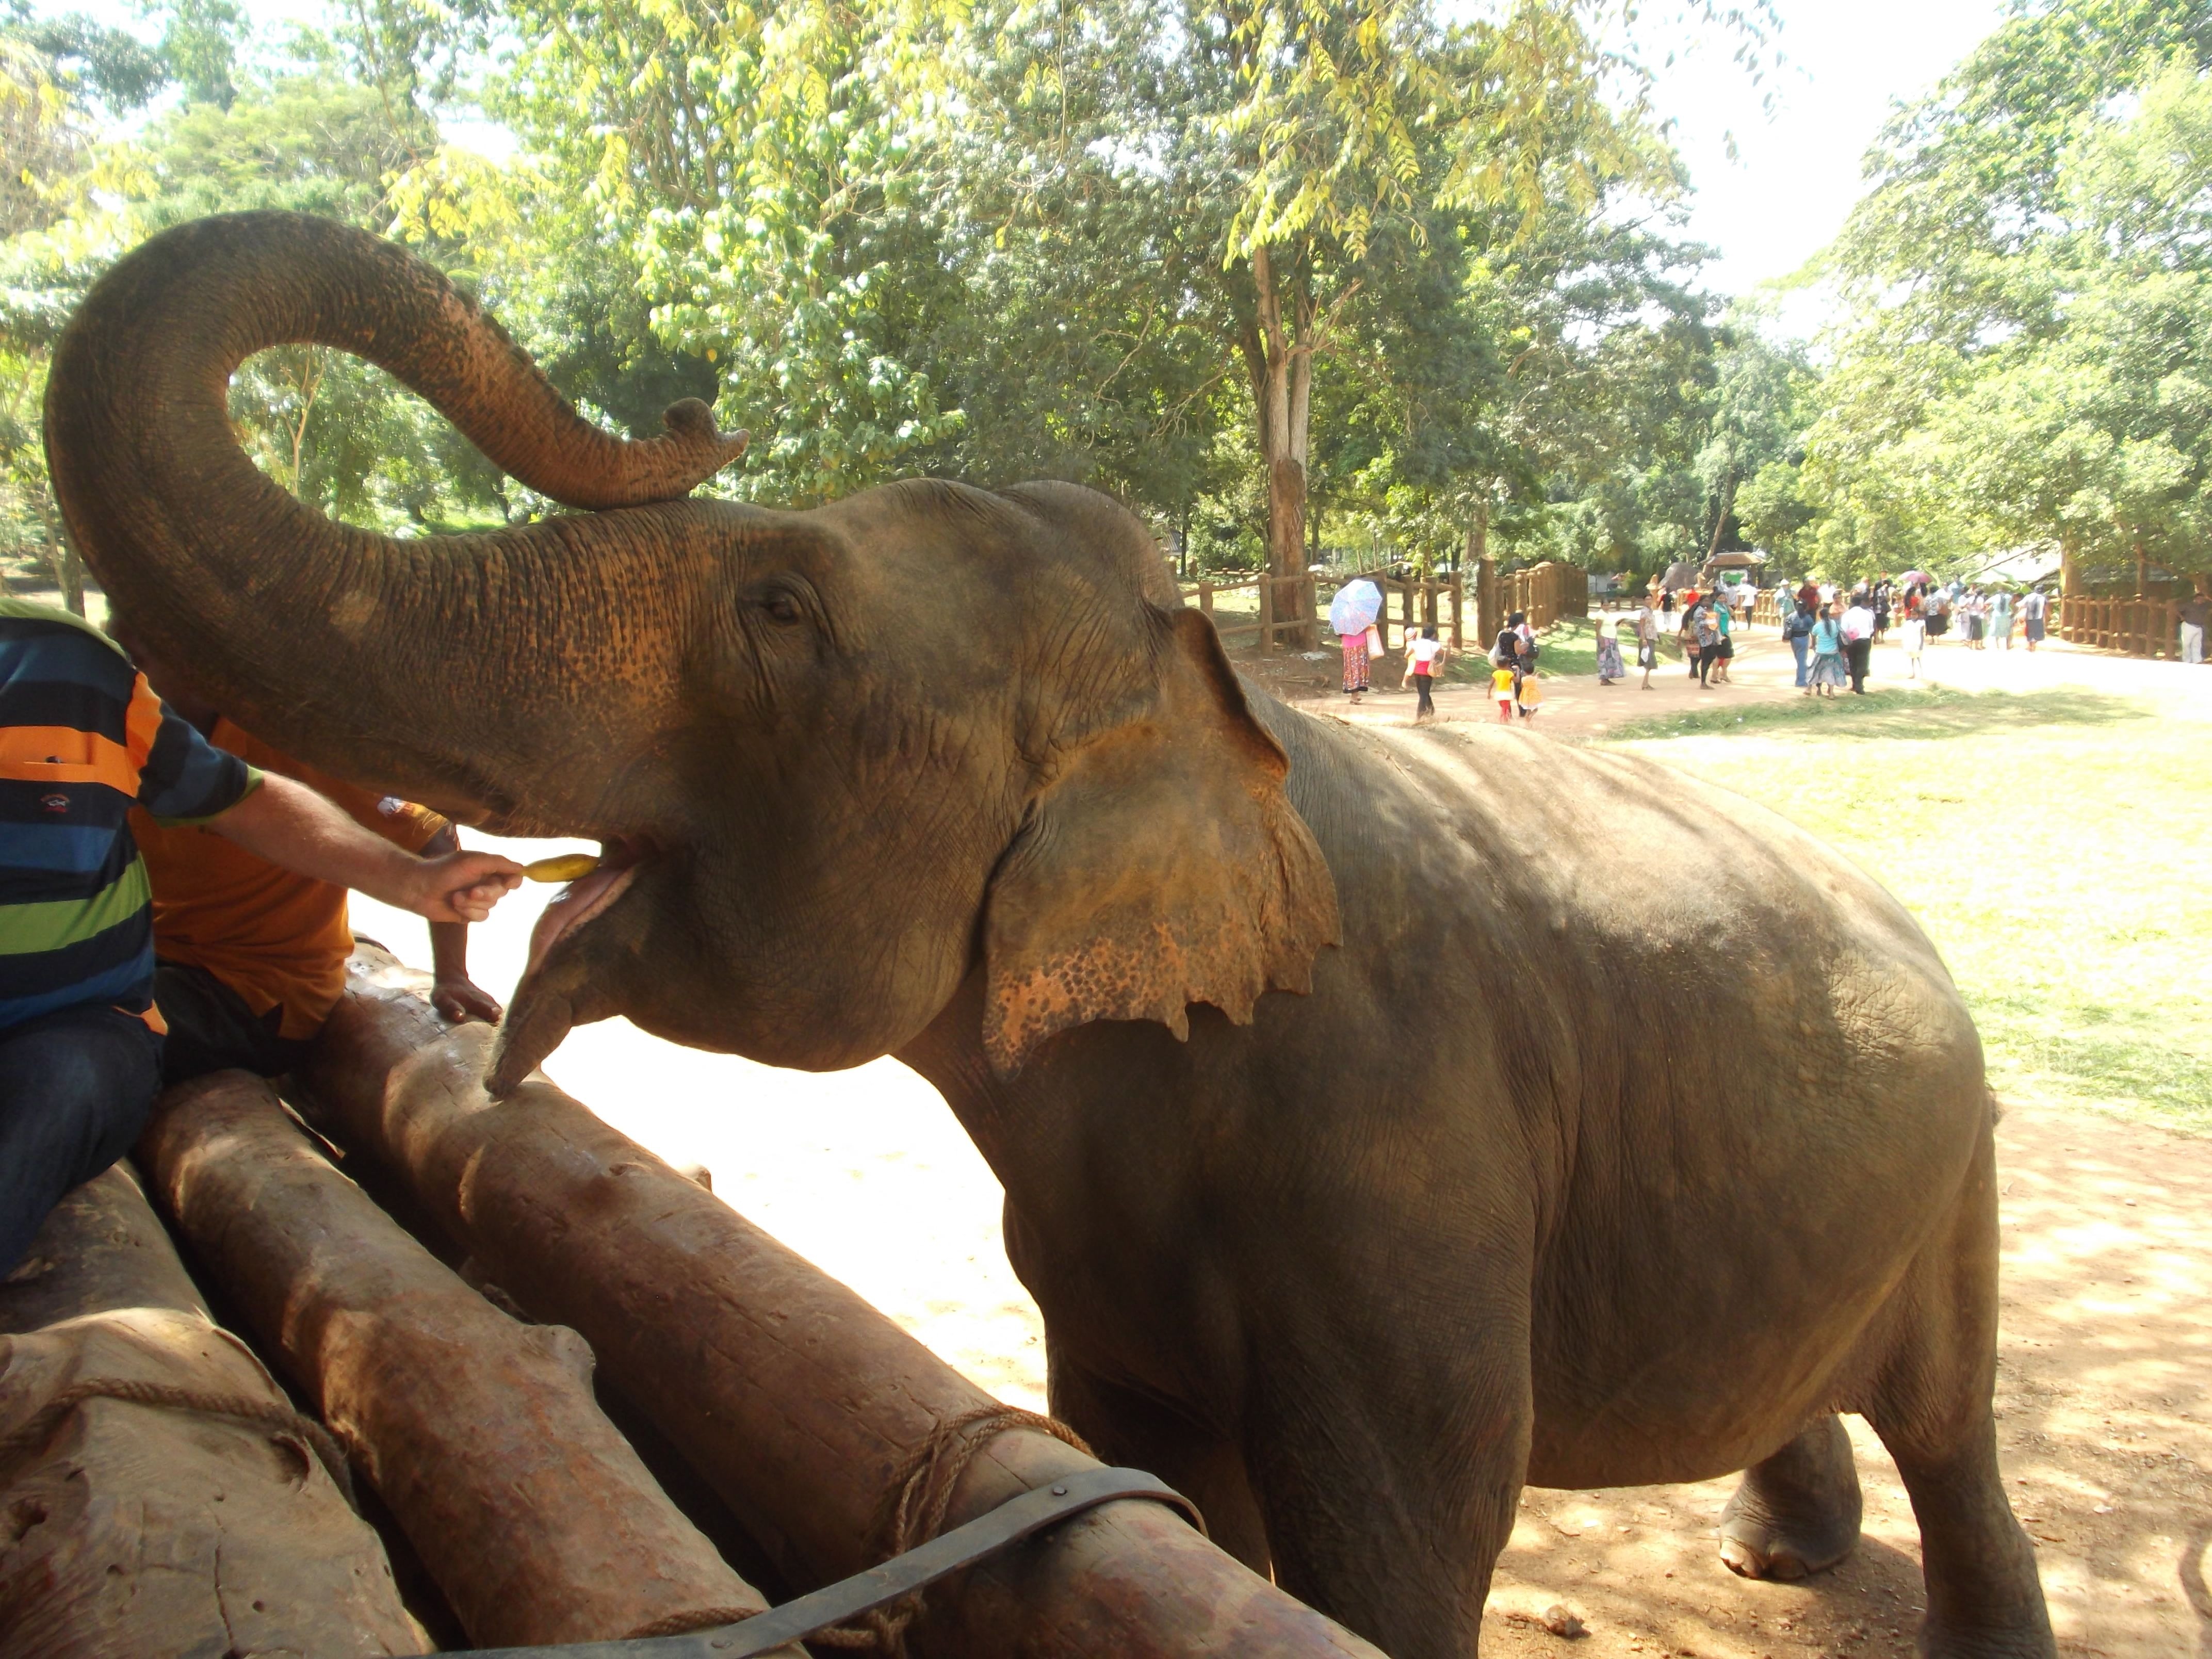
wildlife, feed, zoo, eat, fauna, elephant, feeding, safari, sri lanka, indian elephant, elephants and mammoths, mahout